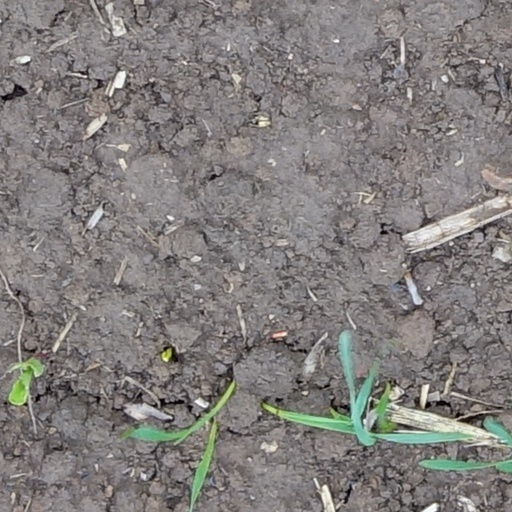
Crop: wheat